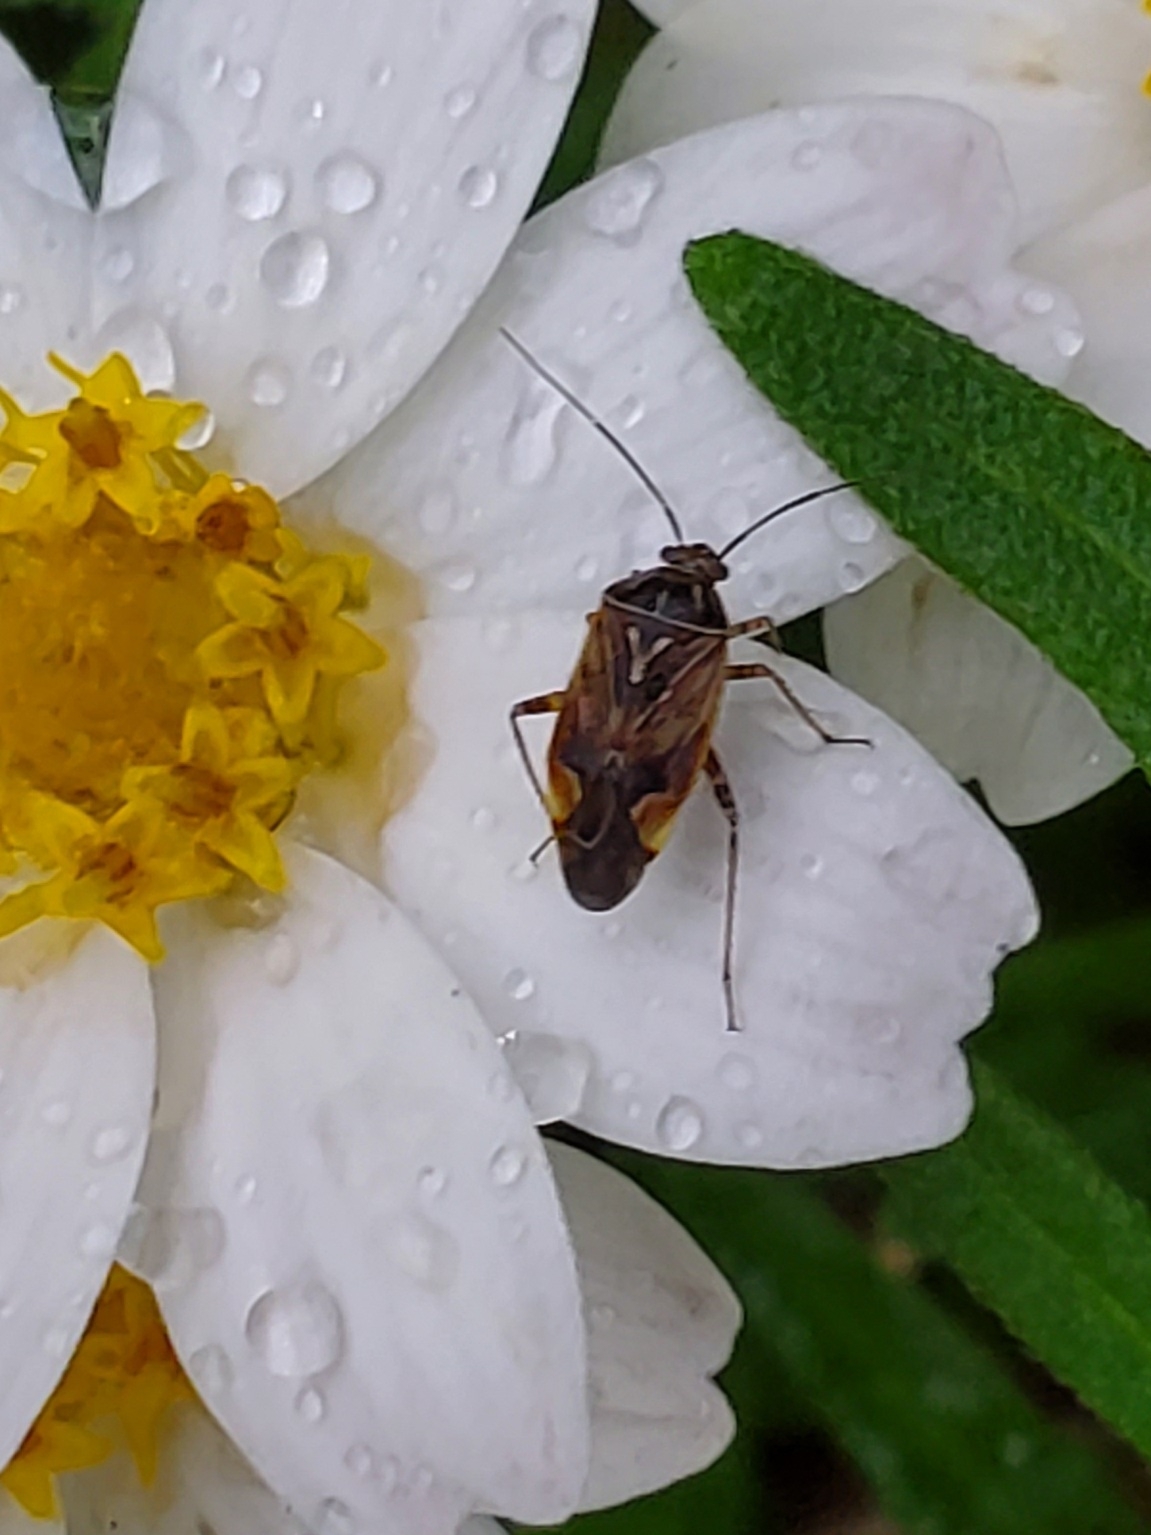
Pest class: lygus_bug